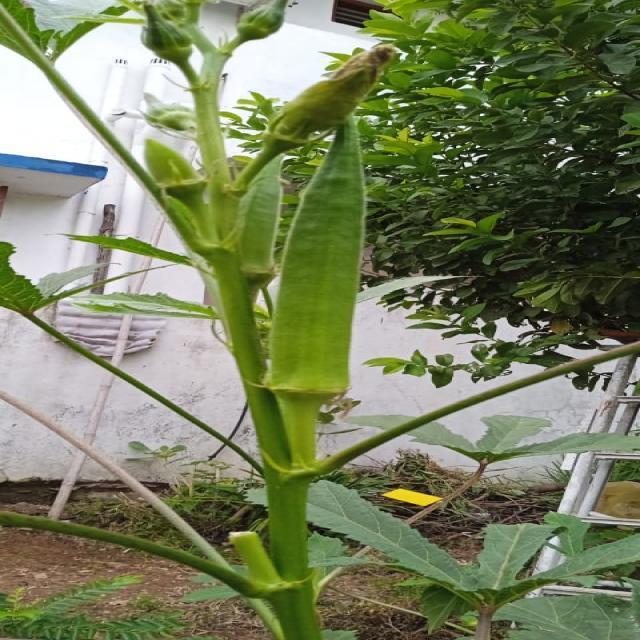
Label: Under-mature